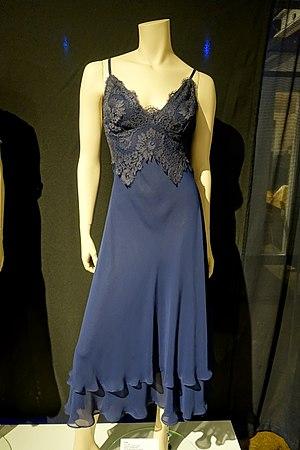
Isabelle Allard, née le 20 mai 1944 à Port d'Envaux en Charente-Maritime, est une créatrice de mode française des années 1980.